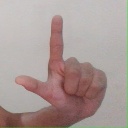
अक्षर: ल